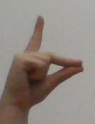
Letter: ta